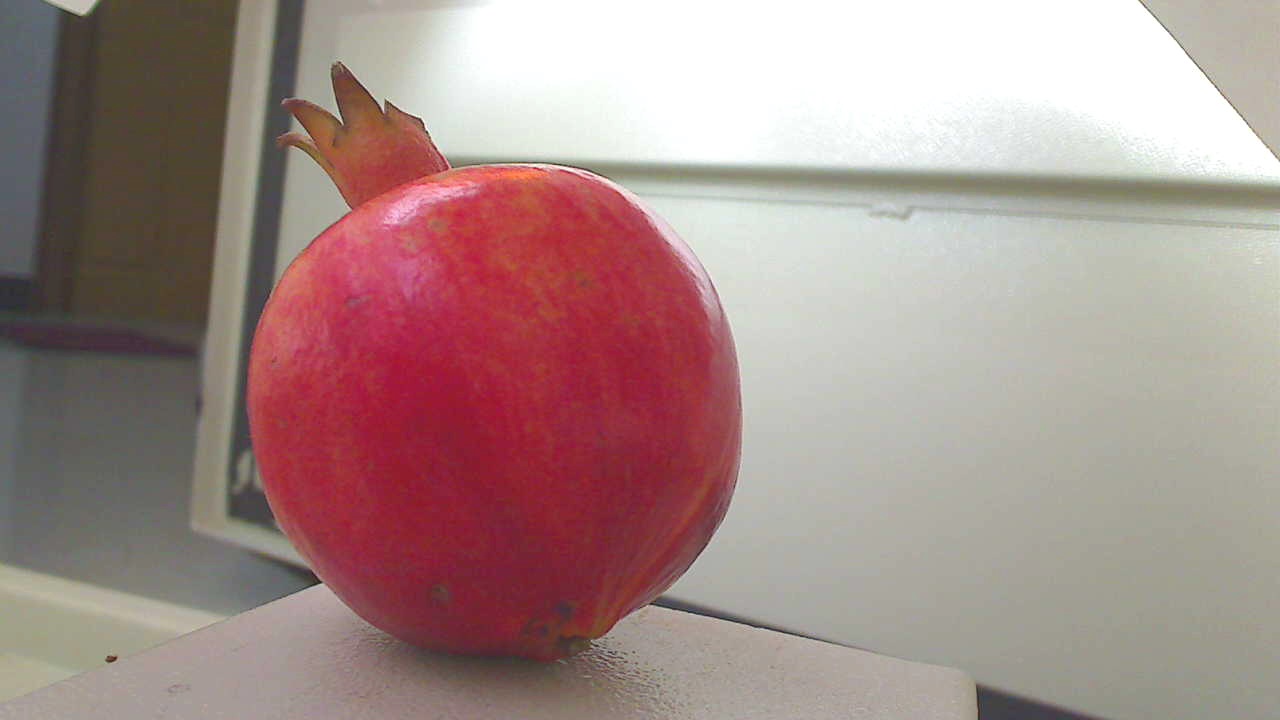
Grade: grade-3
Quality: quality-2